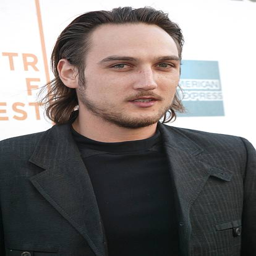
son of professional boxer attends the screening during festival .